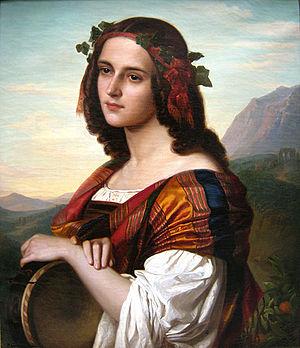
Amalie Bensinger est une peintre allemande. Les premières œuvres d'Amalie Bensinger sont en grande partie des portraits et des scènes de genre dans le style réaliste de l'École de peinture de Düsseldorf. Après sa conversion au catholicisme, elle se consacre presque exclusivement à la peinture religieuse et est classée parmi les nazaréens tardifs.